Steven Blaney

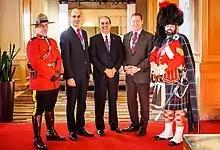
Steven Blaney at Halifax International Security Forum 2014

On May 18, 2011, Blaney was appointed to the cabinet of Prime Minister Stephen Harper. He assumed the position of Minister of Veterans Affairs taking over this role from Jean-Pierre Blackburn, who was defeated in the May 2 election. Blaney also sits as a member of the Cabinet Committee on Social Affairs and the Cabinet Committee on Foreign Affairs and Defence.